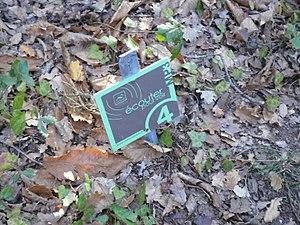
Panneau du parcours sonore MP3 d'Argeles-sur-Mer
Réseau culturel Terre catalane, est une association loi de 1901, qui fédère de nombreux sites patrimoniaux, culturels, historiques, scientifiques ou naturels d’identité catalane, des Pyrénées-Orientales.